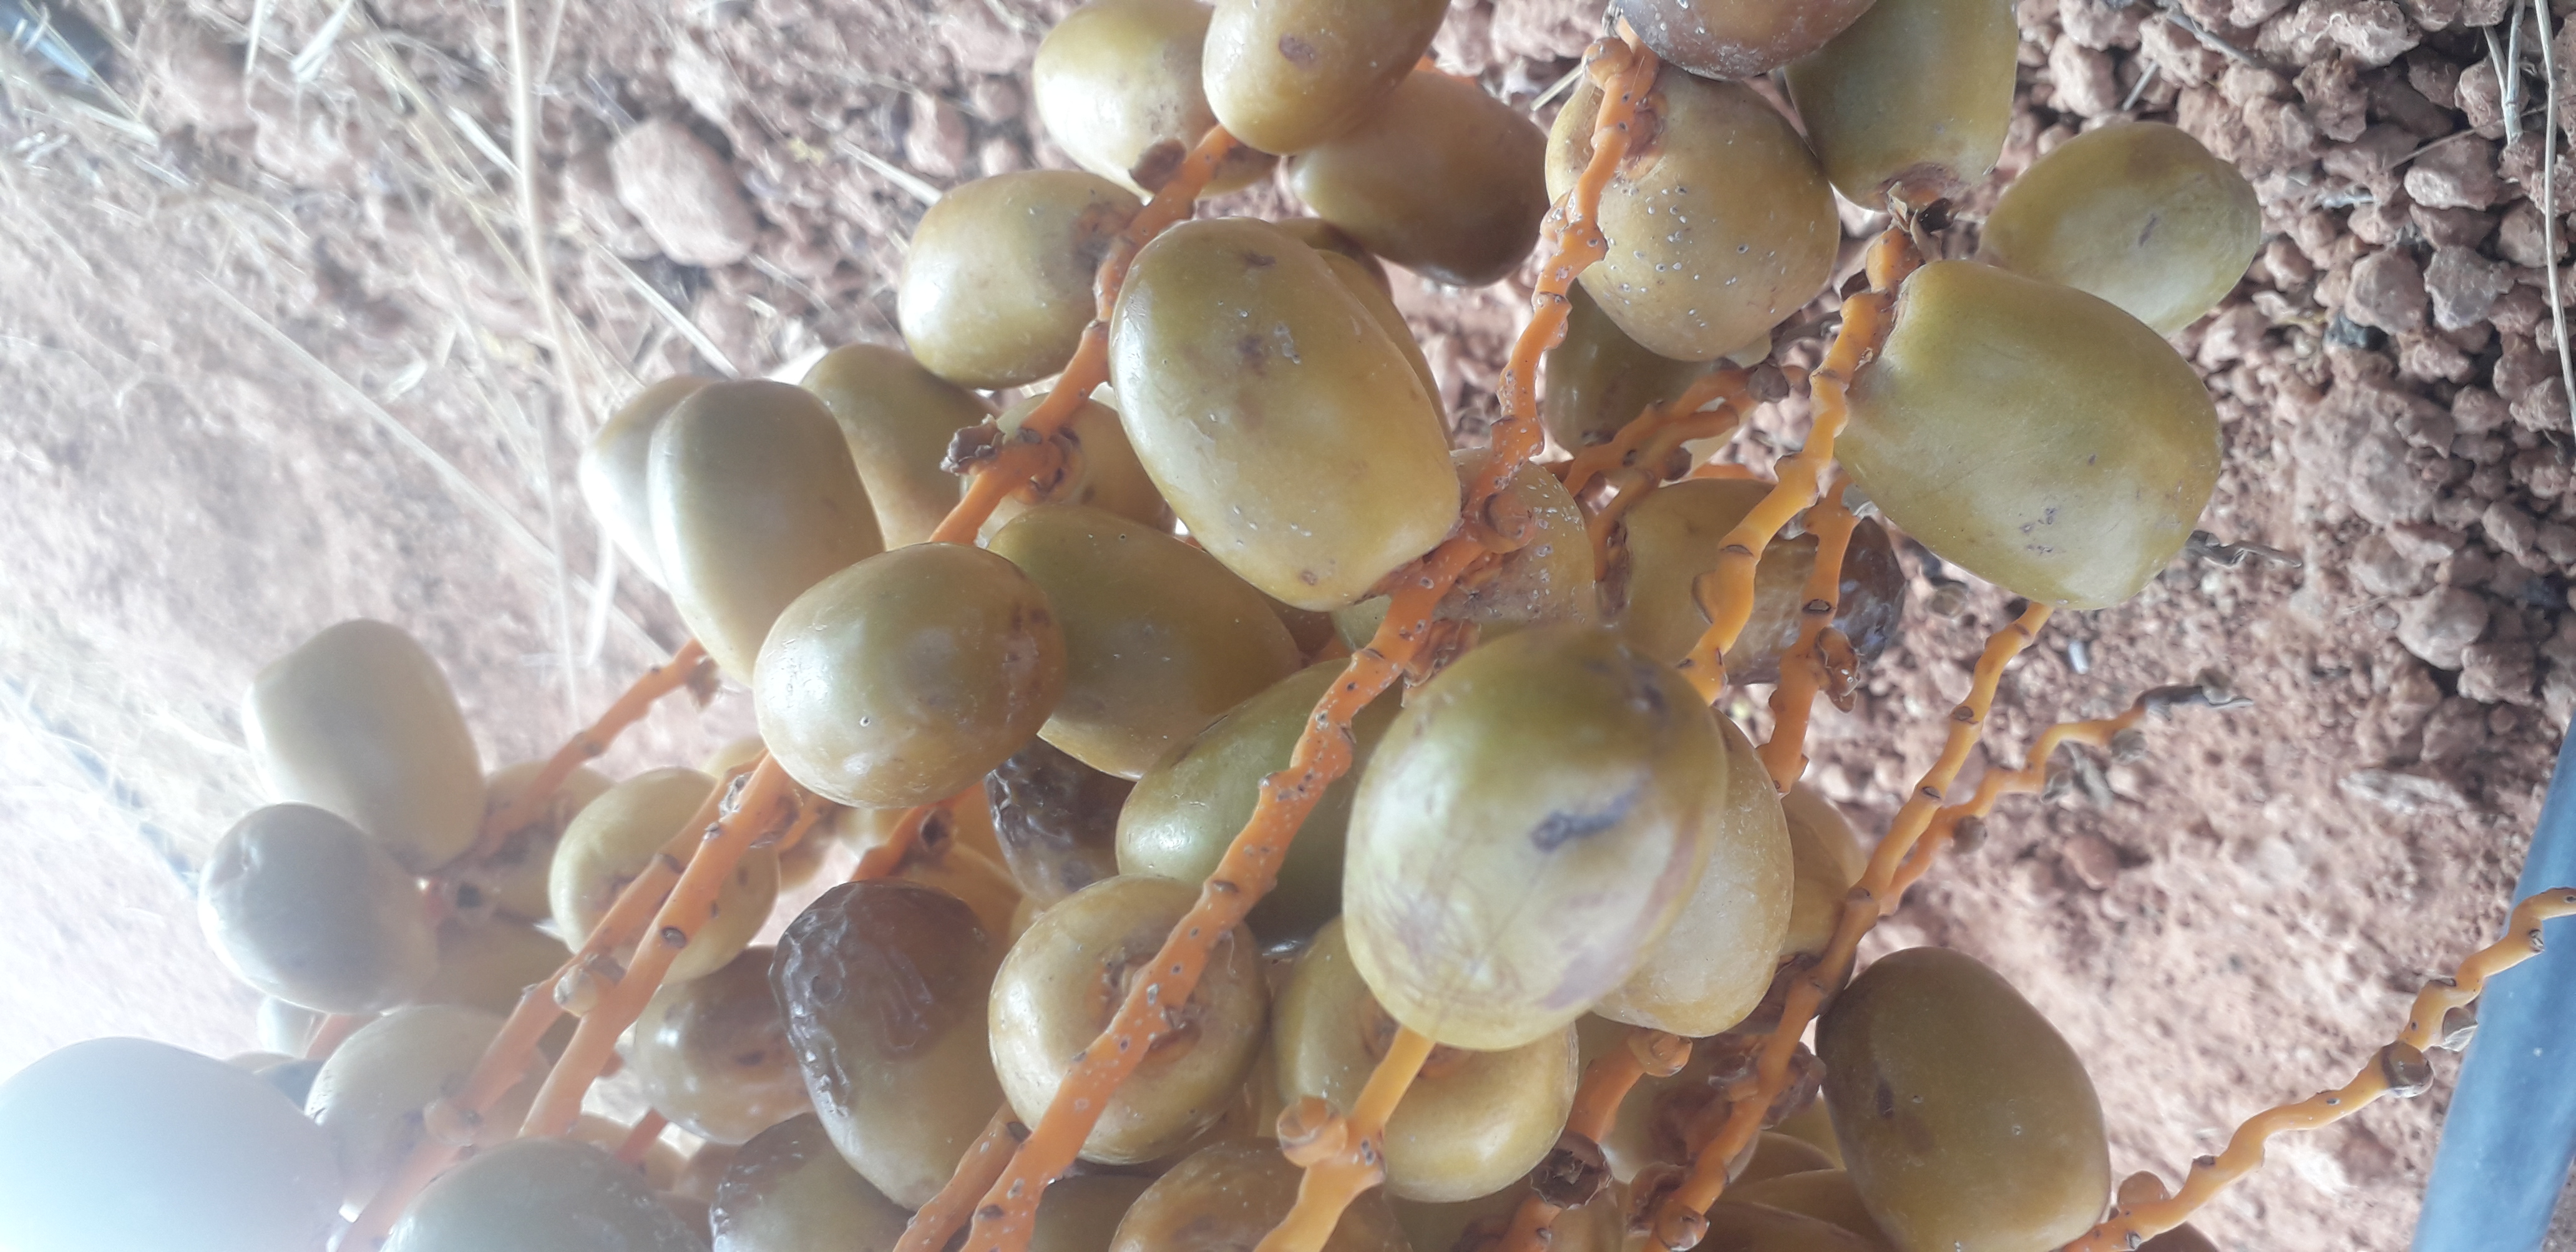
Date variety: Boufagous